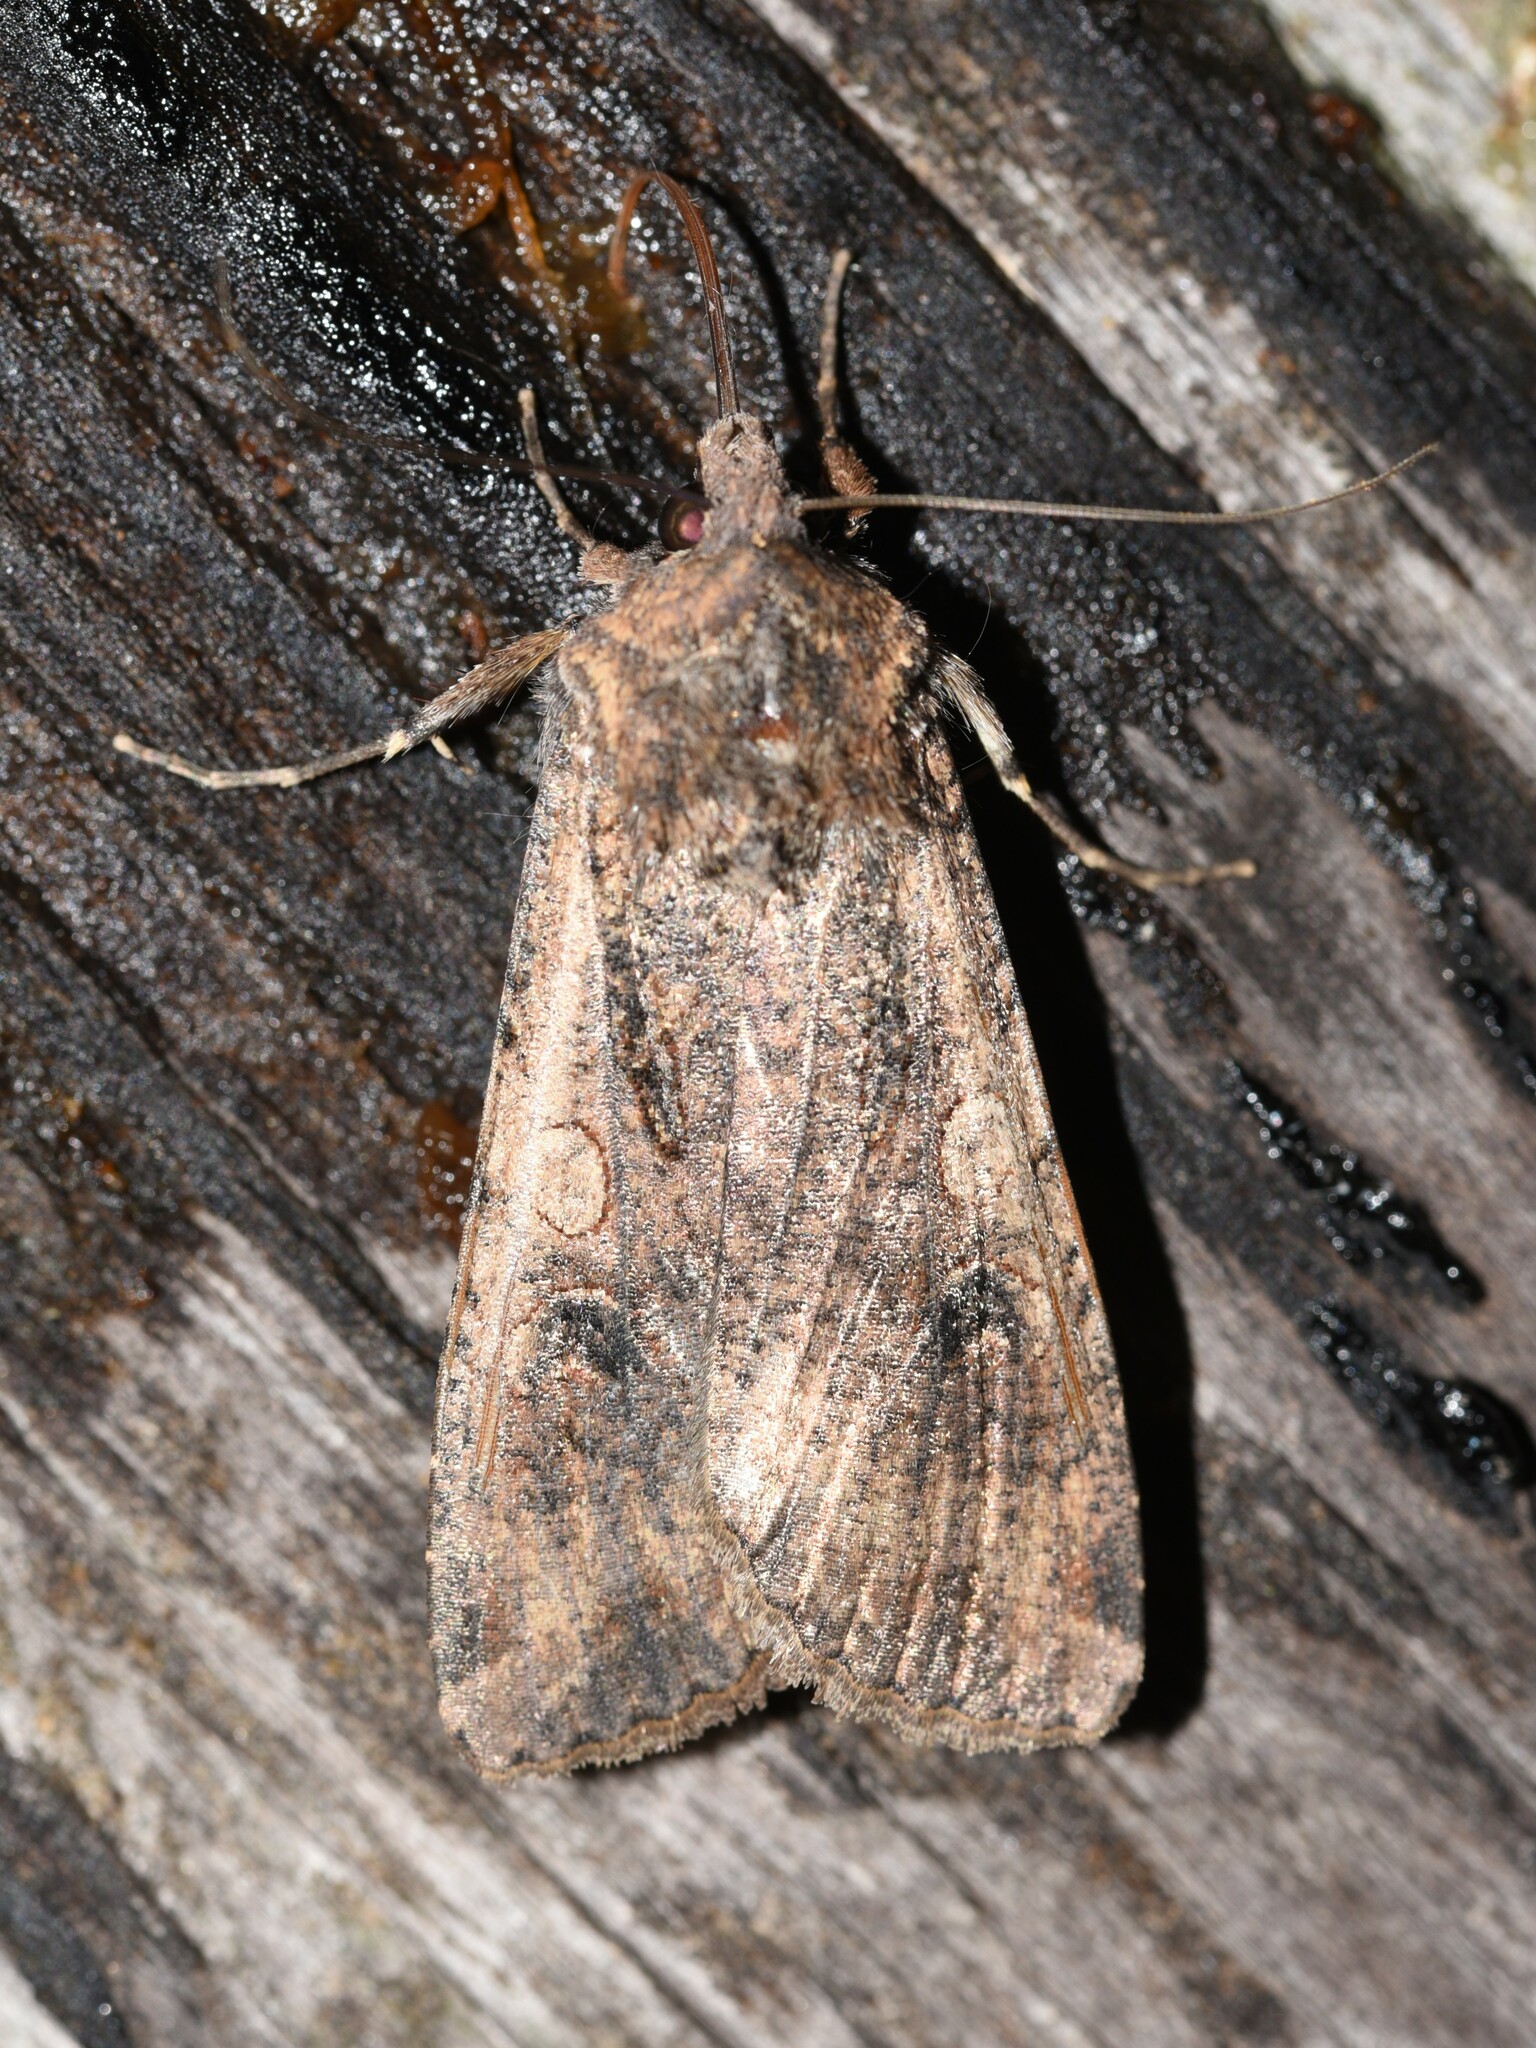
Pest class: cutworms